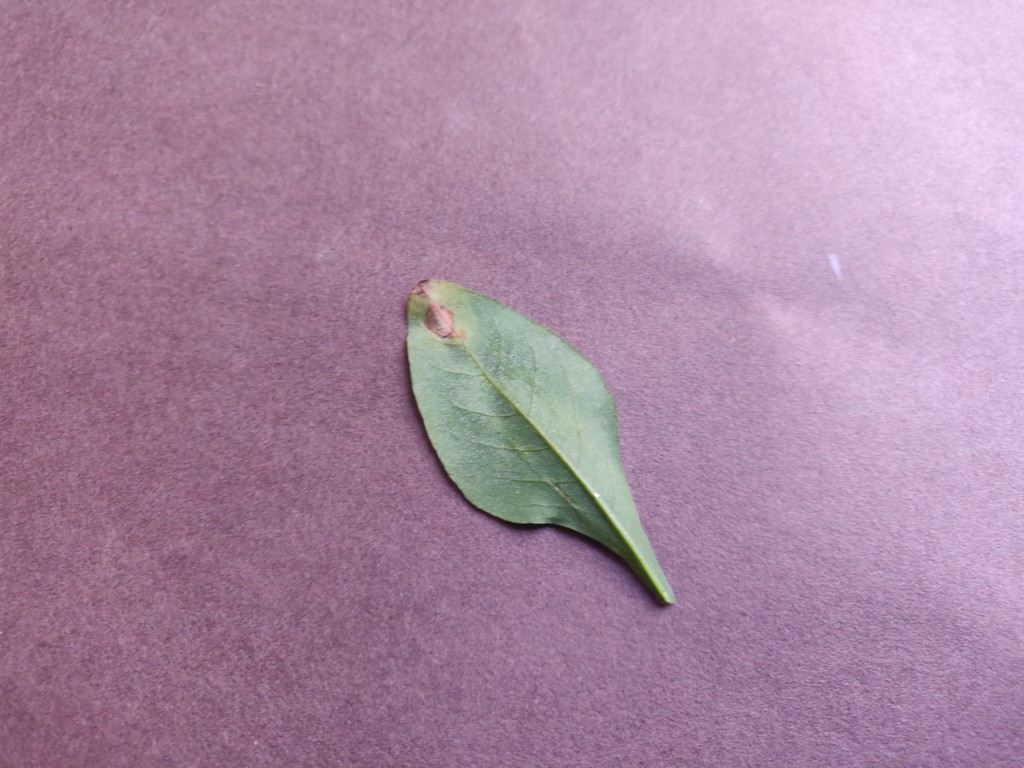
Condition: Unhealthy
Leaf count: single
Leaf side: back